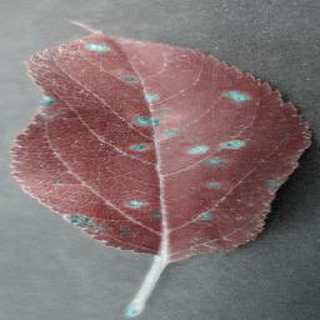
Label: apple_cedar_apple_rust